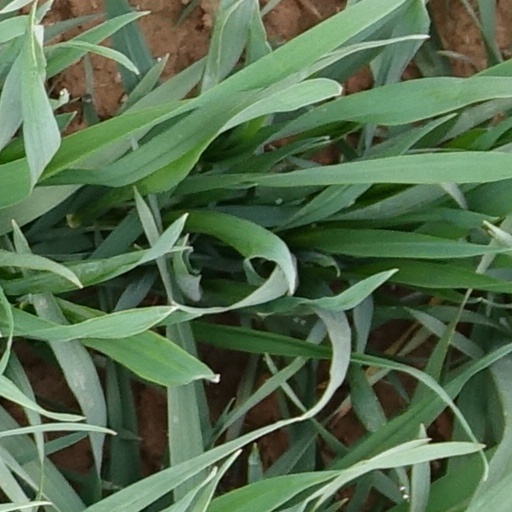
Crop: wheat